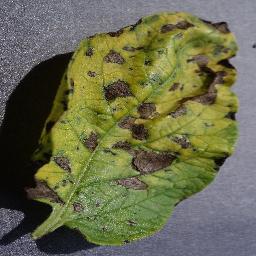
Etiqueta: Tizon_Temprano